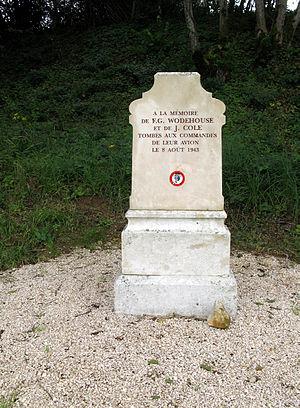
Vandenesse-en-Auxois est une commune française située dans le canton d'Arnay-le-Duc, dans le pays de l'Auxois en Côte-d'Or, Bourgogne, région administrative de Bourgogne-Franche-Comté.